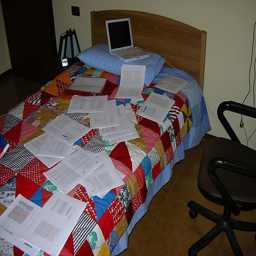
A bed topped with a colorful blanket and lots of papers.
A quilted bed littered with papers and a laptop.
A bed with papers and a laptop computer on it.
A bed covered with paper work and a laptop sitting on the pillow.
a bed room with a neatly made bed with papers spread on it